FC Lanaudière

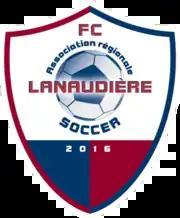

Football Club Lanaudière was a Canadian semi-professional soccer club based in Lanaudière-Nord, Quebec that plays in the Première Ligue de soccer du Québec. The club was founded in 2016 by the Association Régionale de Soccer (ARS) Lanaudière to replace FC L'Assomption-Lanaudière after the latter's departure from the PLSQ. The club was supported by the region's 14 affiliated amateur soccer clubs, and is the first club in the PLSQ to use this regional model.